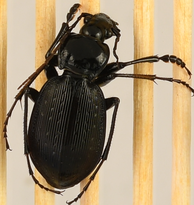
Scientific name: Carabus goryi
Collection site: Mountain Lake Biological Station NEON (MLBS), plot MLBS_009